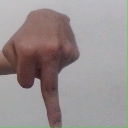
अक्षर: प